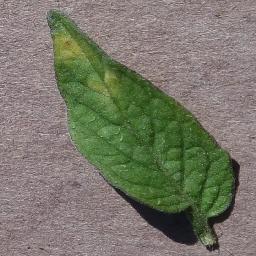
Label: Tomato___Leaf_Mold